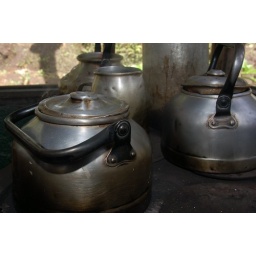
A real, functioning wood-burning stove heats up the pots in the corner at Chubascos